John Gilmary Shea

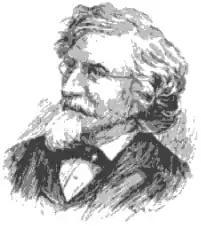

John Dawson Gilmary Shea (July 22, 1824 – February 22, 1892) was a writer, editor, and historian of American history in general and American Roman Catholic history specifically. He was also a leading authority on aboriginal native Americans in the United States. He is regarded as the "Father of American Catholic History".